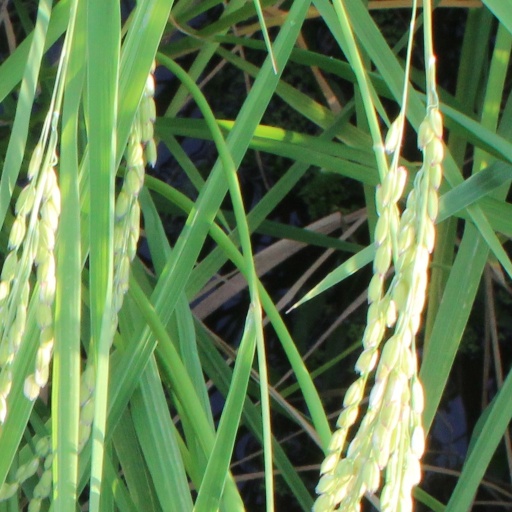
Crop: rice